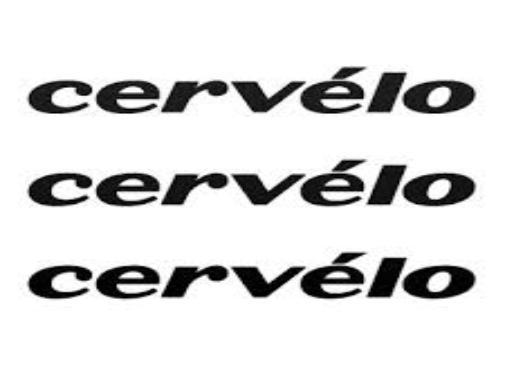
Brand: cervelo
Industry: Transportation